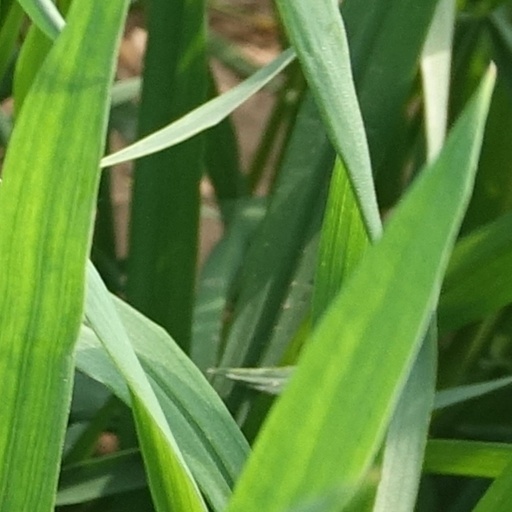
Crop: wheat